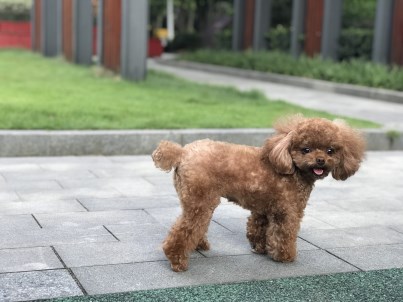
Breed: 7449-n000128-teddy